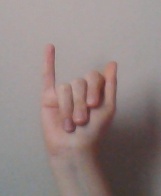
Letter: meem